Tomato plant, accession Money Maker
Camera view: bottom (45 deg); turntable rotation: 330 degrees
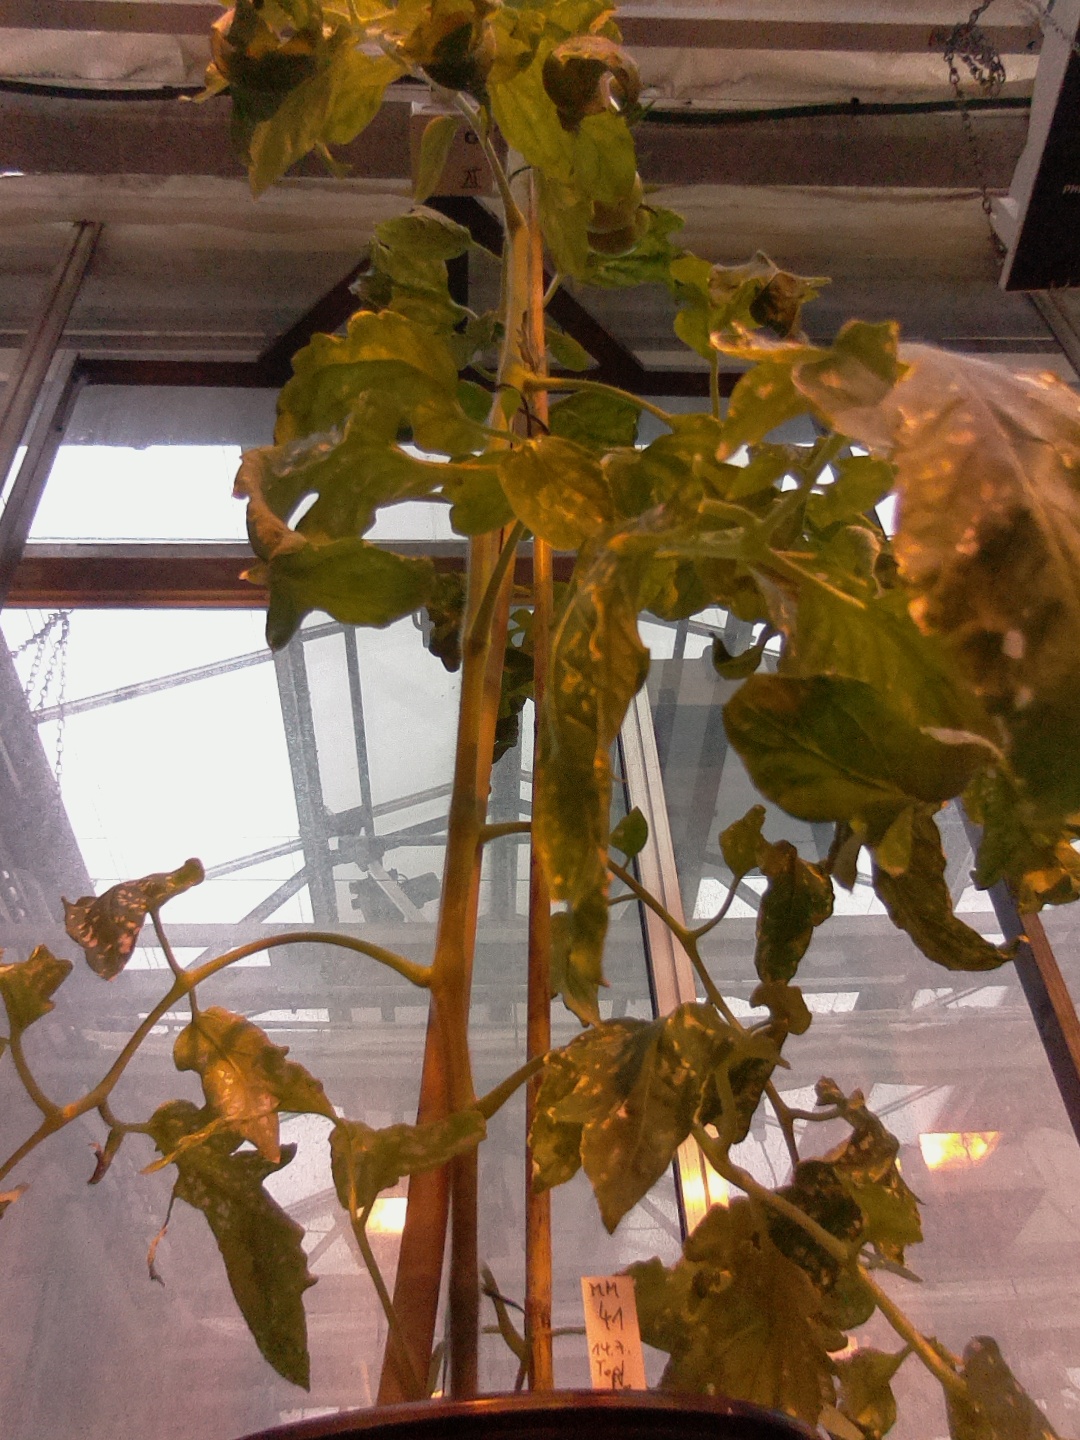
BBCH growth stage 75: 50%-60% of final fruit size